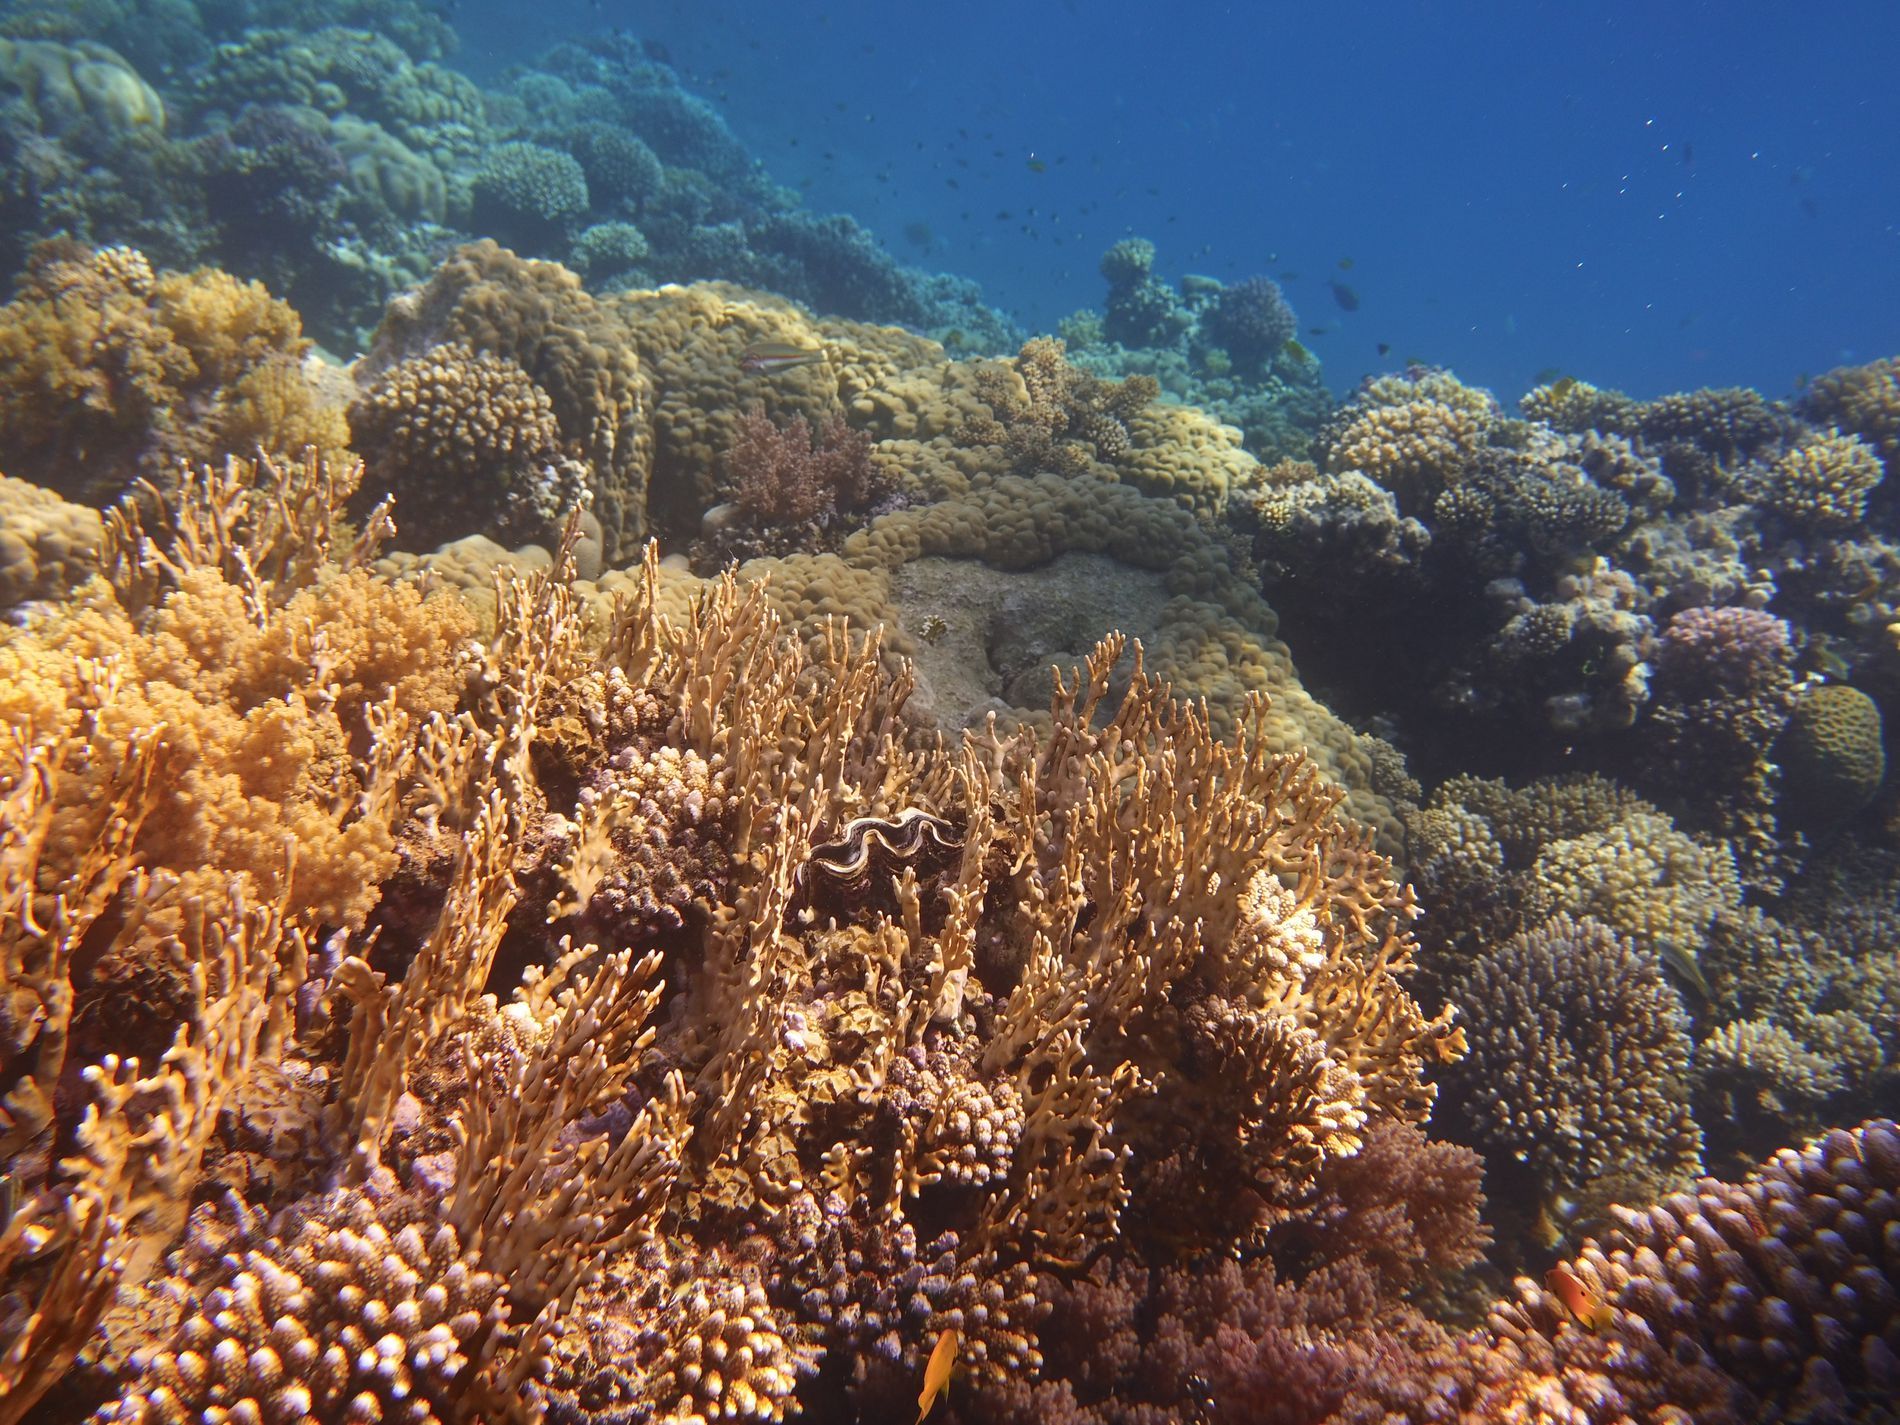
life underwater
A lot of coral reefs with different colors under the water and many life forms and fishes in it and sea water in the background.
A landscape photo captured from a point of view angle for coral reefs under the water with a multi-color color palette. It represents an eco-friendly system and inspires encouraging saving sea life from pollution.
Labels: Nature, Outdoors, Water, Underwater, Ocean Floor, Aquatic, Animal, Reef, Sea, Sea Life, Coral Reef
Camera: SEALIFE SEALIFE DC2000
Aperture: F2.8
Exposure: 1/640 sec
ISO: 125
Focal length: 11.6 mm